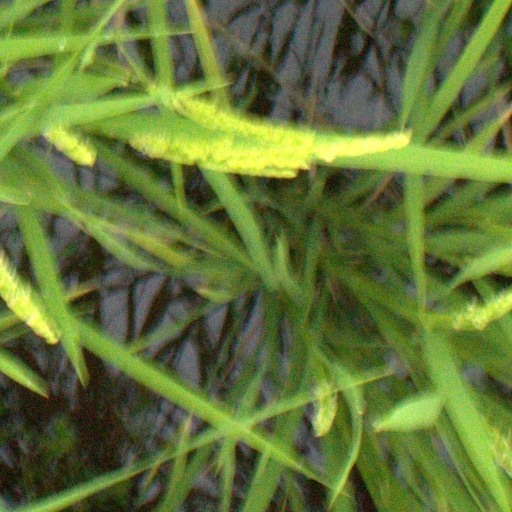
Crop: rice